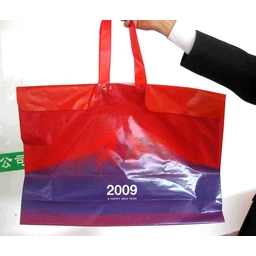
Label: plastic